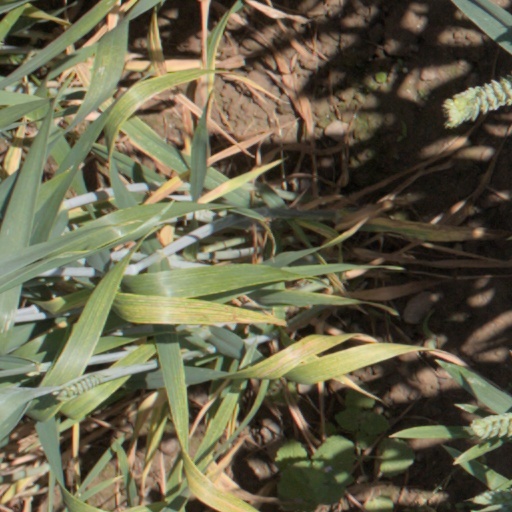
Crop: wheat